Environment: real
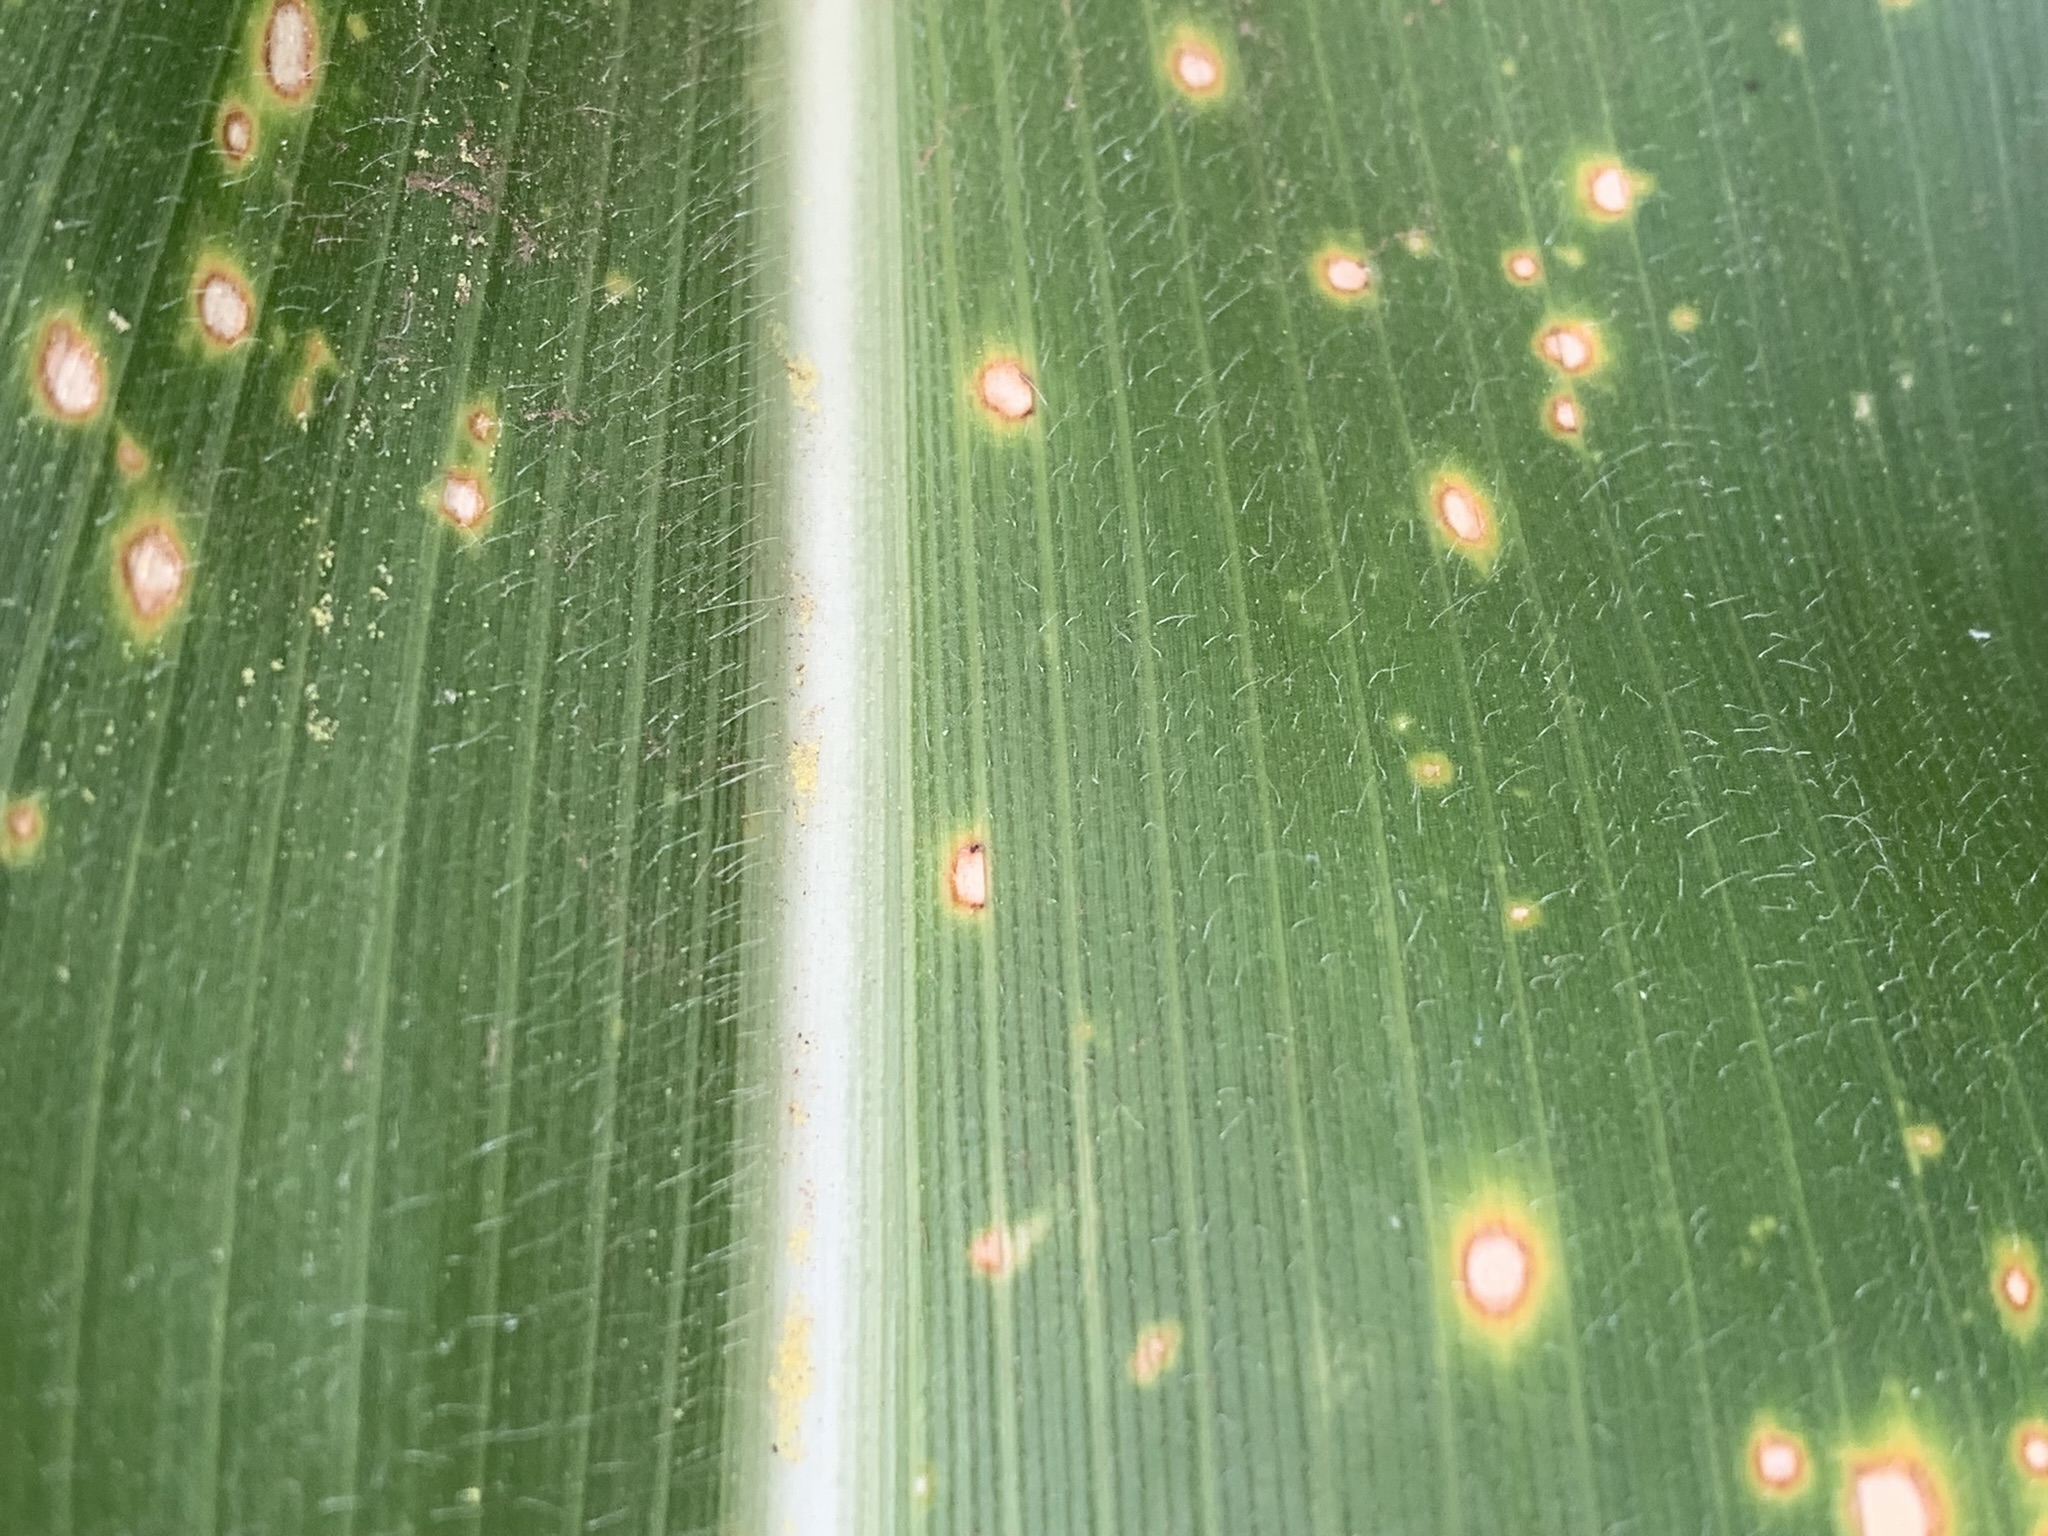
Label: lethal_necrosis